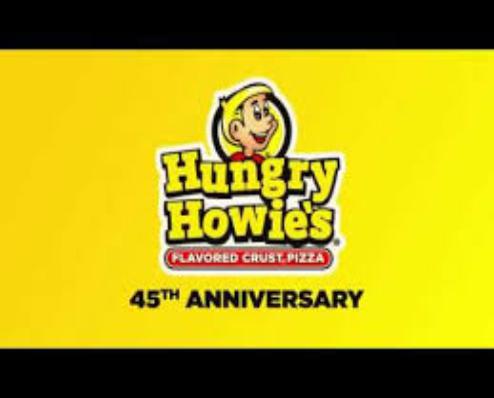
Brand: Hungry Howie's Pizza
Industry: Food